2003 Israeli legislative election

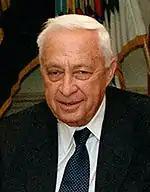
The Likud Party chairman Ariel Sharon.

In late 1999, during Ariel Sharon's election campaign for the Likud leadership, Sharon collected donations totaling six million NIS in ways that were prohibited under the law regulating the funding of political parties. The Comptroller's Report published in early September 2001 stated that these contributions were breaking the law (a previous similar complaint against Netanyahu led to the issuing of a warning, and a similar complaint against Ehud Barak even led to an investigation regarding the organizations that helped him get elected). As a result, Sharon returned 1.5 million NIS to the donors on October 4, but had difficulties in raising the more funds. On October 22, Sharon's son Gilad was able to get a loan at a relatively high interest from Bank Leumi, and then made contact with the South African businessman Cyril Kern, who gave him a loan for the rest of the balance on November 30 (even though the money was actually transferred only on 17 January 2002). Cyril Kern's money was transferred to the Israel Discount Bank on 30 April 2002 and was returned to Cyril Kern on 17 December.